Philbert Maurice d'Ocagne

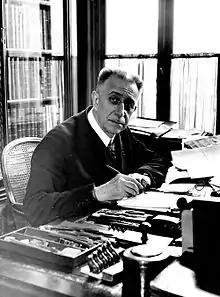
Philbert Maurice d'Ocagne, French mathematician and inventor of nomography

Philbert Maurice d'Ocagne (25 March 1862 – 23 September 1938) was a French engineer and mathematician. He founded the field of nomography, the graphic computation of algebraic equations, on charts that he called nomograms.